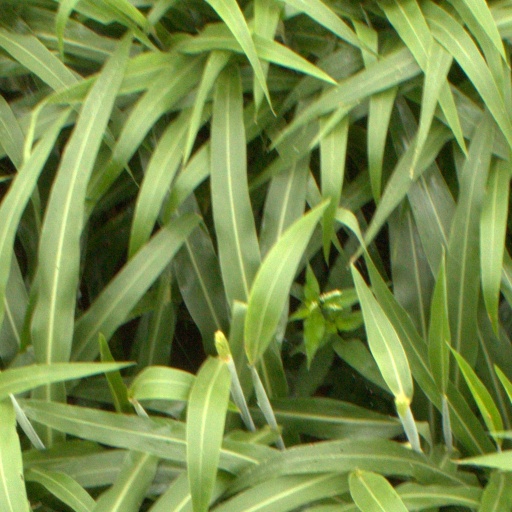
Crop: sorghum